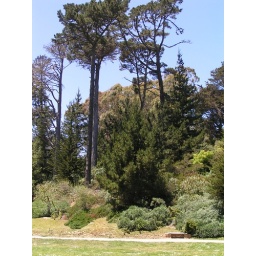
sf tall trees in golden gate park